Miracle Piano Teaching System

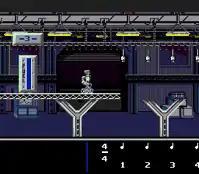
Game activities in the Miracle system (such as "Robo Man", shown here) combine video gaming-type gameplay and practicing of musical skills.

Students can learn to play classic piano, rock piano, or show tunes. The Miracle system assesses the player's ability to create custom lessons. Fun exercises were meant to make learning the piano seem less like a chore and more like playing a video game. Instead of using the traditional NES controller, the piano becomes the controller as players aim at targets in order to perfect their music skills.